Thomas Lowry

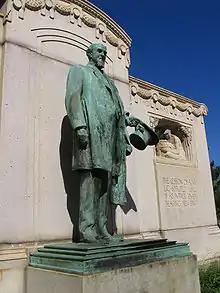
Closeup view of the Thomas Lowry Memorial statue in Smith Triangle Park at the intersection of Hennepin Avenue, Emerson Avenue, and 24th Street in Minneapolis. The inscription reads: "The lesson of a public-spirited life is as a tree ever bearing new fruit."

His company merged with the rail line of St. Paul after the first "interurban" line connected the Twin Cities. The merger became effective at the beginning of 1892. In 1898, TCRT began building a number of its own streetcars, rather than purchasing them from other companies. The first one of these was a special car for Lowry that had large window panes at one end so that he could see more as the car traveled through the region. It was used by the company on several special occasions, and United States President William McKinley made use of it on a visit to Minneapolis around 1900.